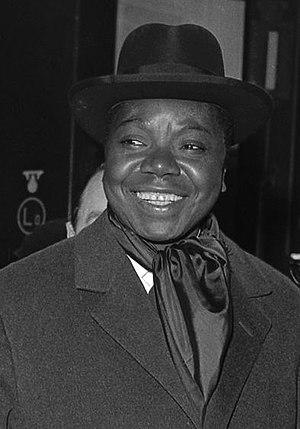
Gare Matabiau. 26 Février 1963. Vue de Moïse Tshombe, homme politique congolais, sur les quais de la gare.
La Convention Nationale Congolaise est un parti et une alliance politique de la République démocratique du Congo sous la première république. Fondée en février 1965 par Moïse Tshombe en vue des élections de 1965, elle mène à la formation d'une large coalition regroupant quarante neuf partis sur les 223 participants au scrutin, son nom devenant par extension celui de l'alliance politique. A la tête de la tendance fédéraliste, le parti et la coalition CONACO remportent respectivement 38 et 122 sièges sur 167 aux législatives de mars et avril 1965.
Moïse Tshombé, également retranscrit Tshombe ou Tchombe, est un homme d'État congolais, président de l'État du Katanga de 1960 à 1963 et Premier ministre de la République démocratique du Congo de 1964 à 1965.
Le président Joseph Kasa-Vubu fait appel à Moïse Tshombe, malgré les réticences et alors qu'il est en exil en Espagne, pour venir à bout de la rébellion Simba car il est en mesure de catalyser l'armée autour d'anciens gendarmes katangais, de mercenaires et de conseiller belges. Il bénéficiera aussi de l'appui d'une aviation gérée par la CIA.